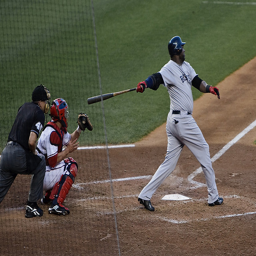
A baseball player swung and missed the baseball.
A baseball playing swinging his baseball bat during a baseball game.
Baseball player taking a swing with catcher and umpire near.
A baseball game with the batter at the end of a swing.
A baseball player holding a bat at home base with a catcher and umpire crouching behind him.